2012 Texas Tech Red Raiders football team

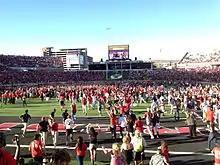

Quarterback Seth Doege threw for a new career high 7 touchdowns in the triple overtime victory and was named as a semi-finalist for the Davey O'Brien Award, won the Capital One Cup Impact Performance of the Week, and was named the AT&T All America Player of the Week. The game was the first in the history of either school to have three overtime periods, and the combined score was the highest in Texas Tech history since 1950.